Elam Greeley

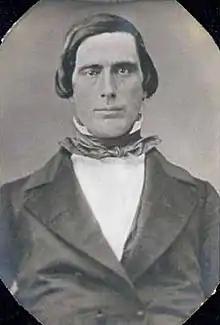
Elam Greely in 1852

Elam Andrew Jackson Greeley (August 13, 1818 – September 13, 1882) was an American businessman and legislator.